Melbourne Bike Share

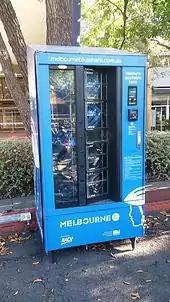
A bicycle helmets vending machine in The University of Melbourne Parkville campus, Australia

Implementation and planning costs totalled A$5.5 million over four years, which required a usage rate of 500 trips per day, or 15,000 per month, for the scheme to break-even. During the first week of operation, the system was used only 253 times. This use rate dropped to only 136 times per day by October 2010, for a total of 20,700 trips, with nearly 650 subscribers.